Ferdinand Berthier

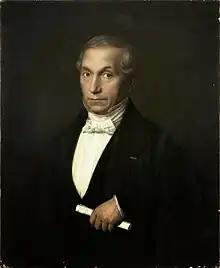
Portrait, painted in 1853 by Cyprien Briot.

In late 1837, Berthier petitioned the French government for permission to create the "Société Centrale des Sourds-muets", which was officially founded the following year. The organisation aimed to bring together "all the deaf spread across the globe... to put speaking and deaf men of intelligence and heart in rapport with each other, no matter the distance, no matter the difference in language, culture and laws."